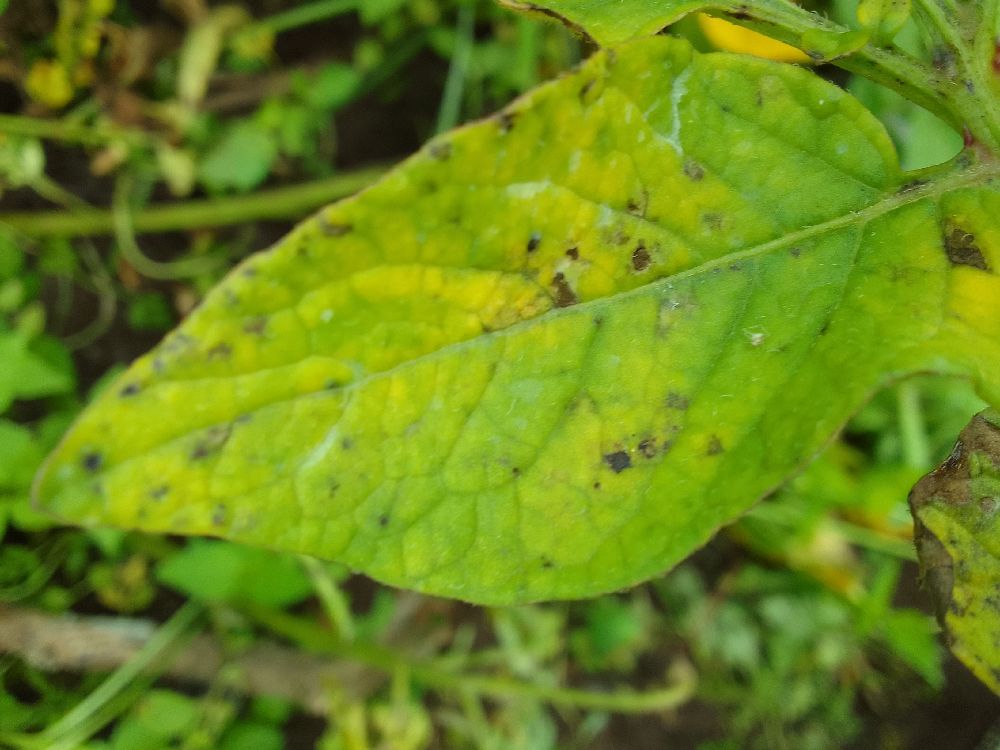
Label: Early blight